Shannon Lucid

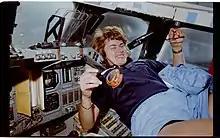
On the STS-51-G mission

STS-51-G lifted off from Launch Complex 39A at KSC in the on June 17, 1985. The seven-day mission was to deploy three communications satellites: Morelos I for Mexico, Arabsat-1B for the Arab League, and Telstar 303 for the United States. The satellites were launched on successive days during the first three days of the mission. Lucid and Fabian operated the Remote Manipulator System (RMS) to deploy the satellites, which were boosted into geostationary transfer orbits by Payload Assist Module (PAM-D) booster stages.